Sheryl Lee

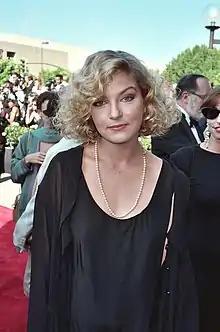

Lee dated David Duchovny, who was one of her "Twin Peaks" cast-mates. She was at one time married to Jesse Diamond, a photographer and son of singer and songwriter Neil Diamond. They have a son, Elijah, born in 2000.